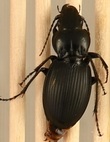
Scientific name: Cyclotrachelus torvus
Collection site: Northern Great Plains Research Laboratory NEON (NOGP), plot NOGP_007